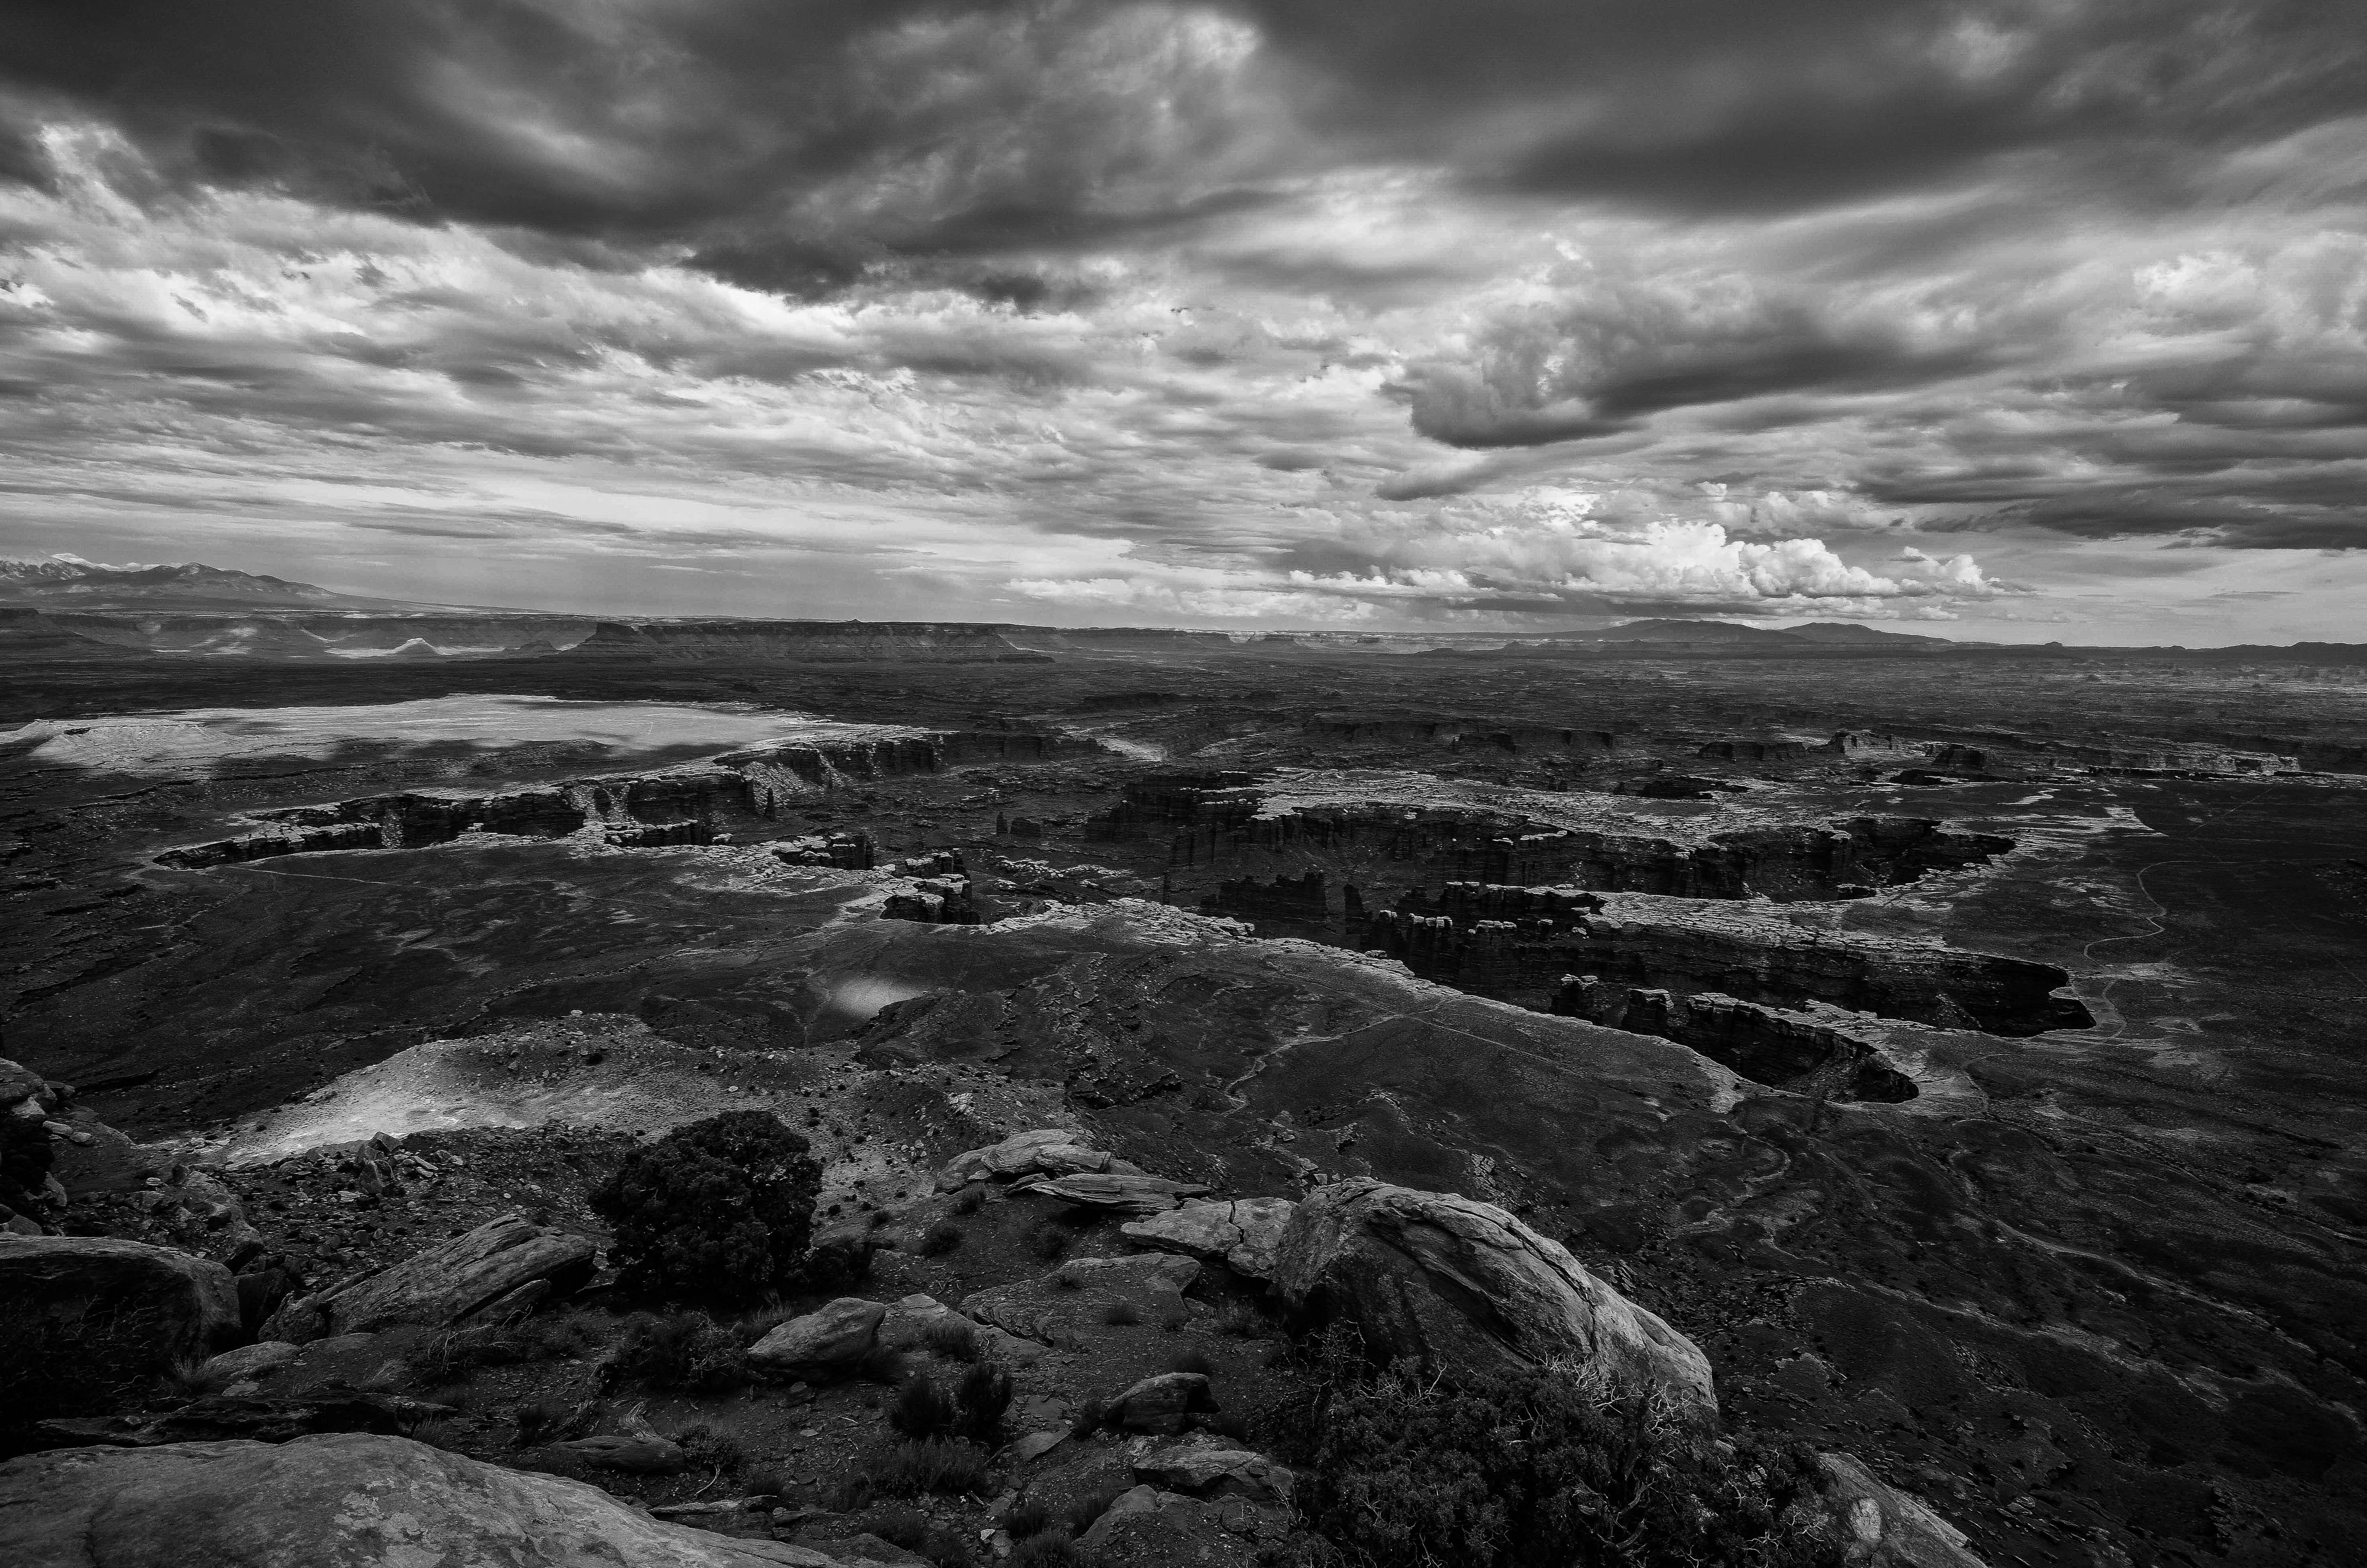
landscape, sea, coast, nature, rock, horizon, mountain, cloud, black and white, sky, white, photography, hill, wave, darkness, black, monochrome, rocks, bw, blackwhite, utah, noiretblanc, noir, blanc, negro, blanco, schwarz, pretoebranco, bnw, blancoynegro, nero, branco, byn, weis, bianconero, bianco, blanconegro, bn, noirblanc, biancoenero, pretobranco, preto, schwarzundweis, canyonlands, lasal, islandsinthesky, grandviewpointtrail, landblackandwhite, meteorological phenomenon, monochrome photography